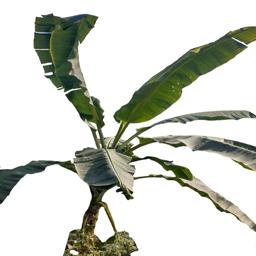
Label: MALBHOG LEAF